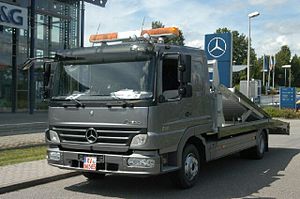
Mercedes-Benz Atego
Mercedes-Benz Atego
Atego er navnet på en lastbilmodel af de tyske producent Mercedes-Benz fra 1998. Fra 2005 blev Atego faceliftmodeller over 18 tons navngivet Mercedes-Benz Axor.